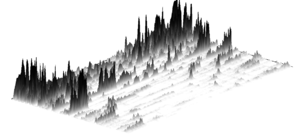
Spectrogramme tridimensionnel d’un part d’une pièce de musique (créé avec le programme Snd [3])